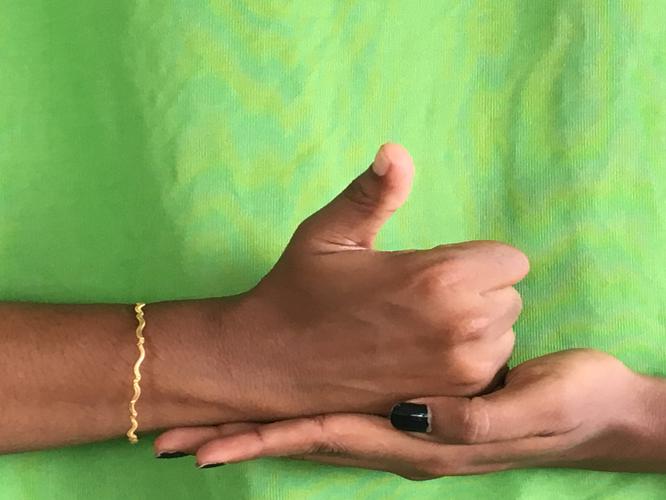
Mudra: Shivalinga
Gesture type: double_hand